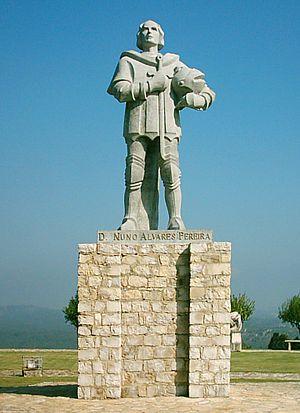
Don Nuno Álvares Pereira, également connu sous le nom de Saint Connétable, de bienheureux Nuno de Sainte Marie, et aujourd'hui Saint Nuno de Sainte Marie, ou tout simplement Nuno Alvares était un noble portugais et connétable du Portugal au XIVᵉ siècle qui a joué un rôle clé dans la crise portugaise de 1383-1385, durant laquelle le Portugal a préservé son indépendance face à la Castille. Nuno Alvares Pereira est également 2ᵉ connétable de Portugal, 38ᵉ Mordomo-Mor du Royaume, 7ᵉ duc de Barcelos, 3ᵉ comte d'Ourem et 2ᵉ comte de Arraiolos.